Arton Capital

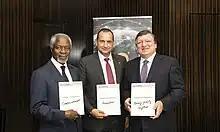
Armand Arton (centre) with Kofi A. Annan, 7th Secretary-general of the United Nations (left) and José Manuel Barroso, former prime minister of Portugal (right) at the 2015 Global Citizen Forum held in Monaco.

It also advises on risk management, including investigative due diligence, awareness of politically exposed persons, anti-money laundering measures, and countering the financing of terrorism.